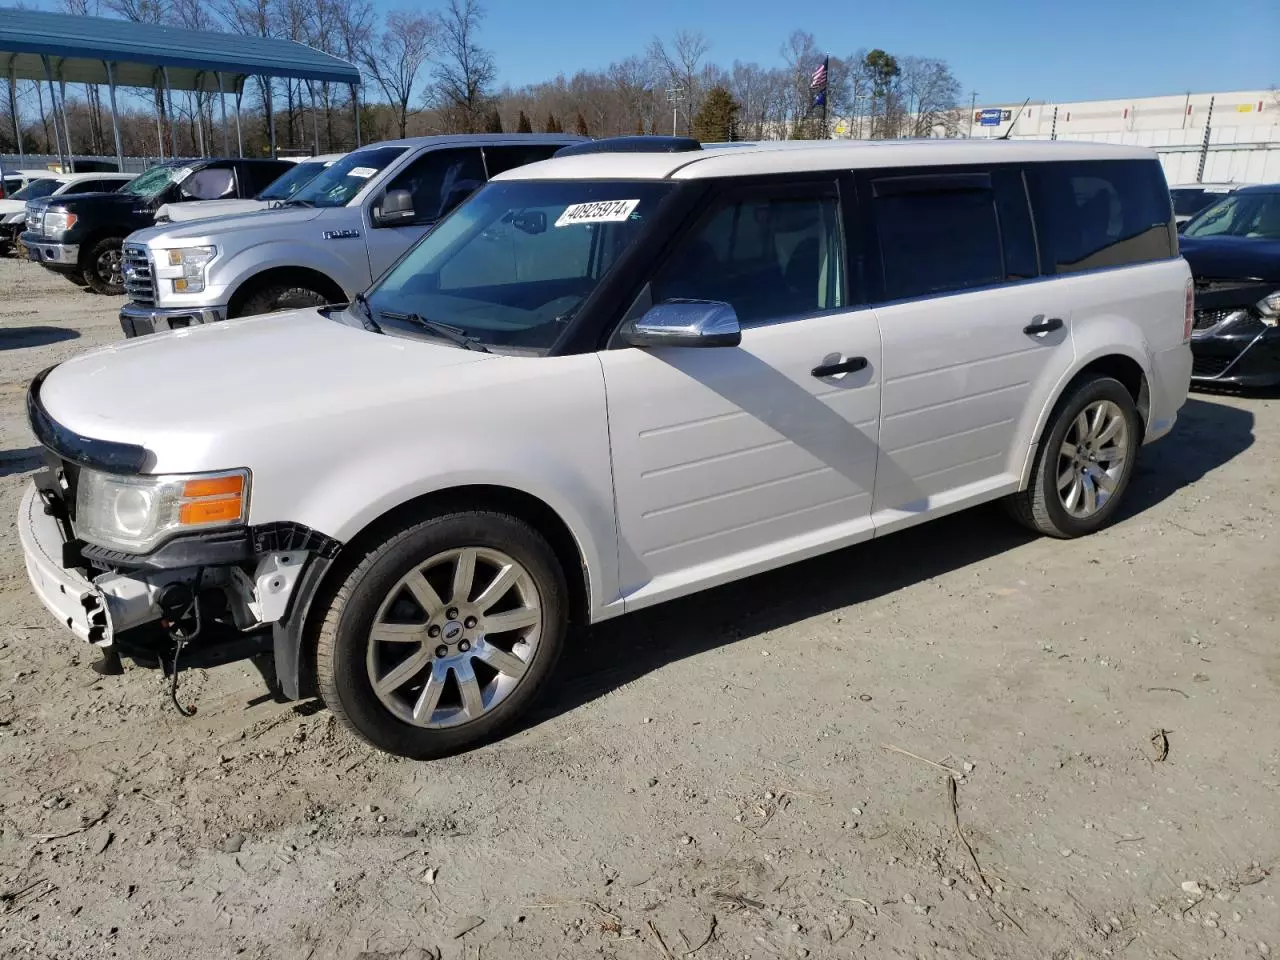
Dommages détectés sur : pare-choc avant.
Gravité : majeur